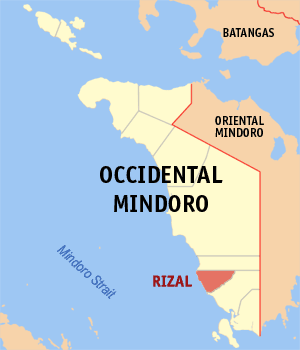
Rizal est une municipalité de la province du Mindoro occidental, aux Philippines.